Canada–United States relations

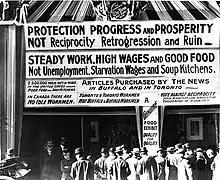
Signage advocating against free trade with the United States on a building in Toronto in 1911

Canada's elite JTF2 unit joined American special forces in Afghanistan shortly after the al-Qaeda attacks on September 11, 2001. Canadian forces joined the multinational coalition in Operation Anaconda in January 2002. On April 18, 2002, an American pilot bombed Canadian forces involved in a training exercise, killing four and wounding eight Canadians. A joint American-Canadian inquiry determined the cause of the incident to be pilot error, in which the pilot interpreted ground fire as an attack; the pilot ignored orders that he felt were "second-guessing" his field tactical decision. Canadian forces assumed a six-month command rotation of the International Security Assistance Force in 2003; in 2005, Canadians assumed operational command of the multi-national Brigade in Kandahar, with 2,300 troops, and supervises the Provincial Reconstruction Team in Kandahar, where al-Qaida forces are most active. Canada has also deployed naval forces in the Persian Gulf since 1991 in support of the UN Gulf Multinational Interdiction Force.